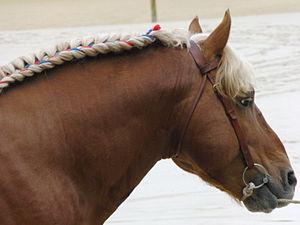
Tête d'un étalon Comtois au Haras de Cluny, Saône-et-Loire, France
Le Comtois est une race de chevaux de trait de taille moyenne, propre à la Franche-Comté. D'origine germanique et peut-être bourguignonne, elle est surtout présente en France et en Suisse. Monture de bataille réputée sous l'Ancien Régime, le Comtois est le premier exemple d'élevage florissant d'un cheval de traction lourde en France. Il est décimé durant les guerres napoléoniennes et connaît une période de recul au XIXᵉ siècle, où il se confond, sous le nom de cheval du Jura, avec le futur cheval des Franches-Montagnes suisse. Son élevage est relancé au début du XXᵉ siècle côté français, il est connu sous le nom de cheval « Maîchard » des plateaux du Haut-Doubs.